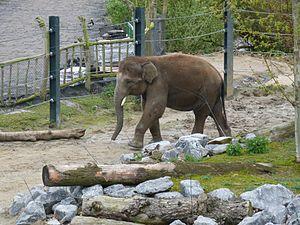
Éléphant d'Asie masculin en Pairi Daiza